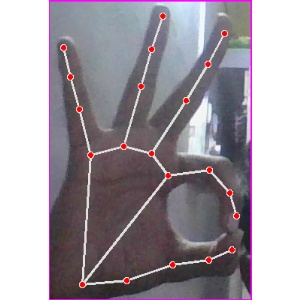
अक्षर: ण